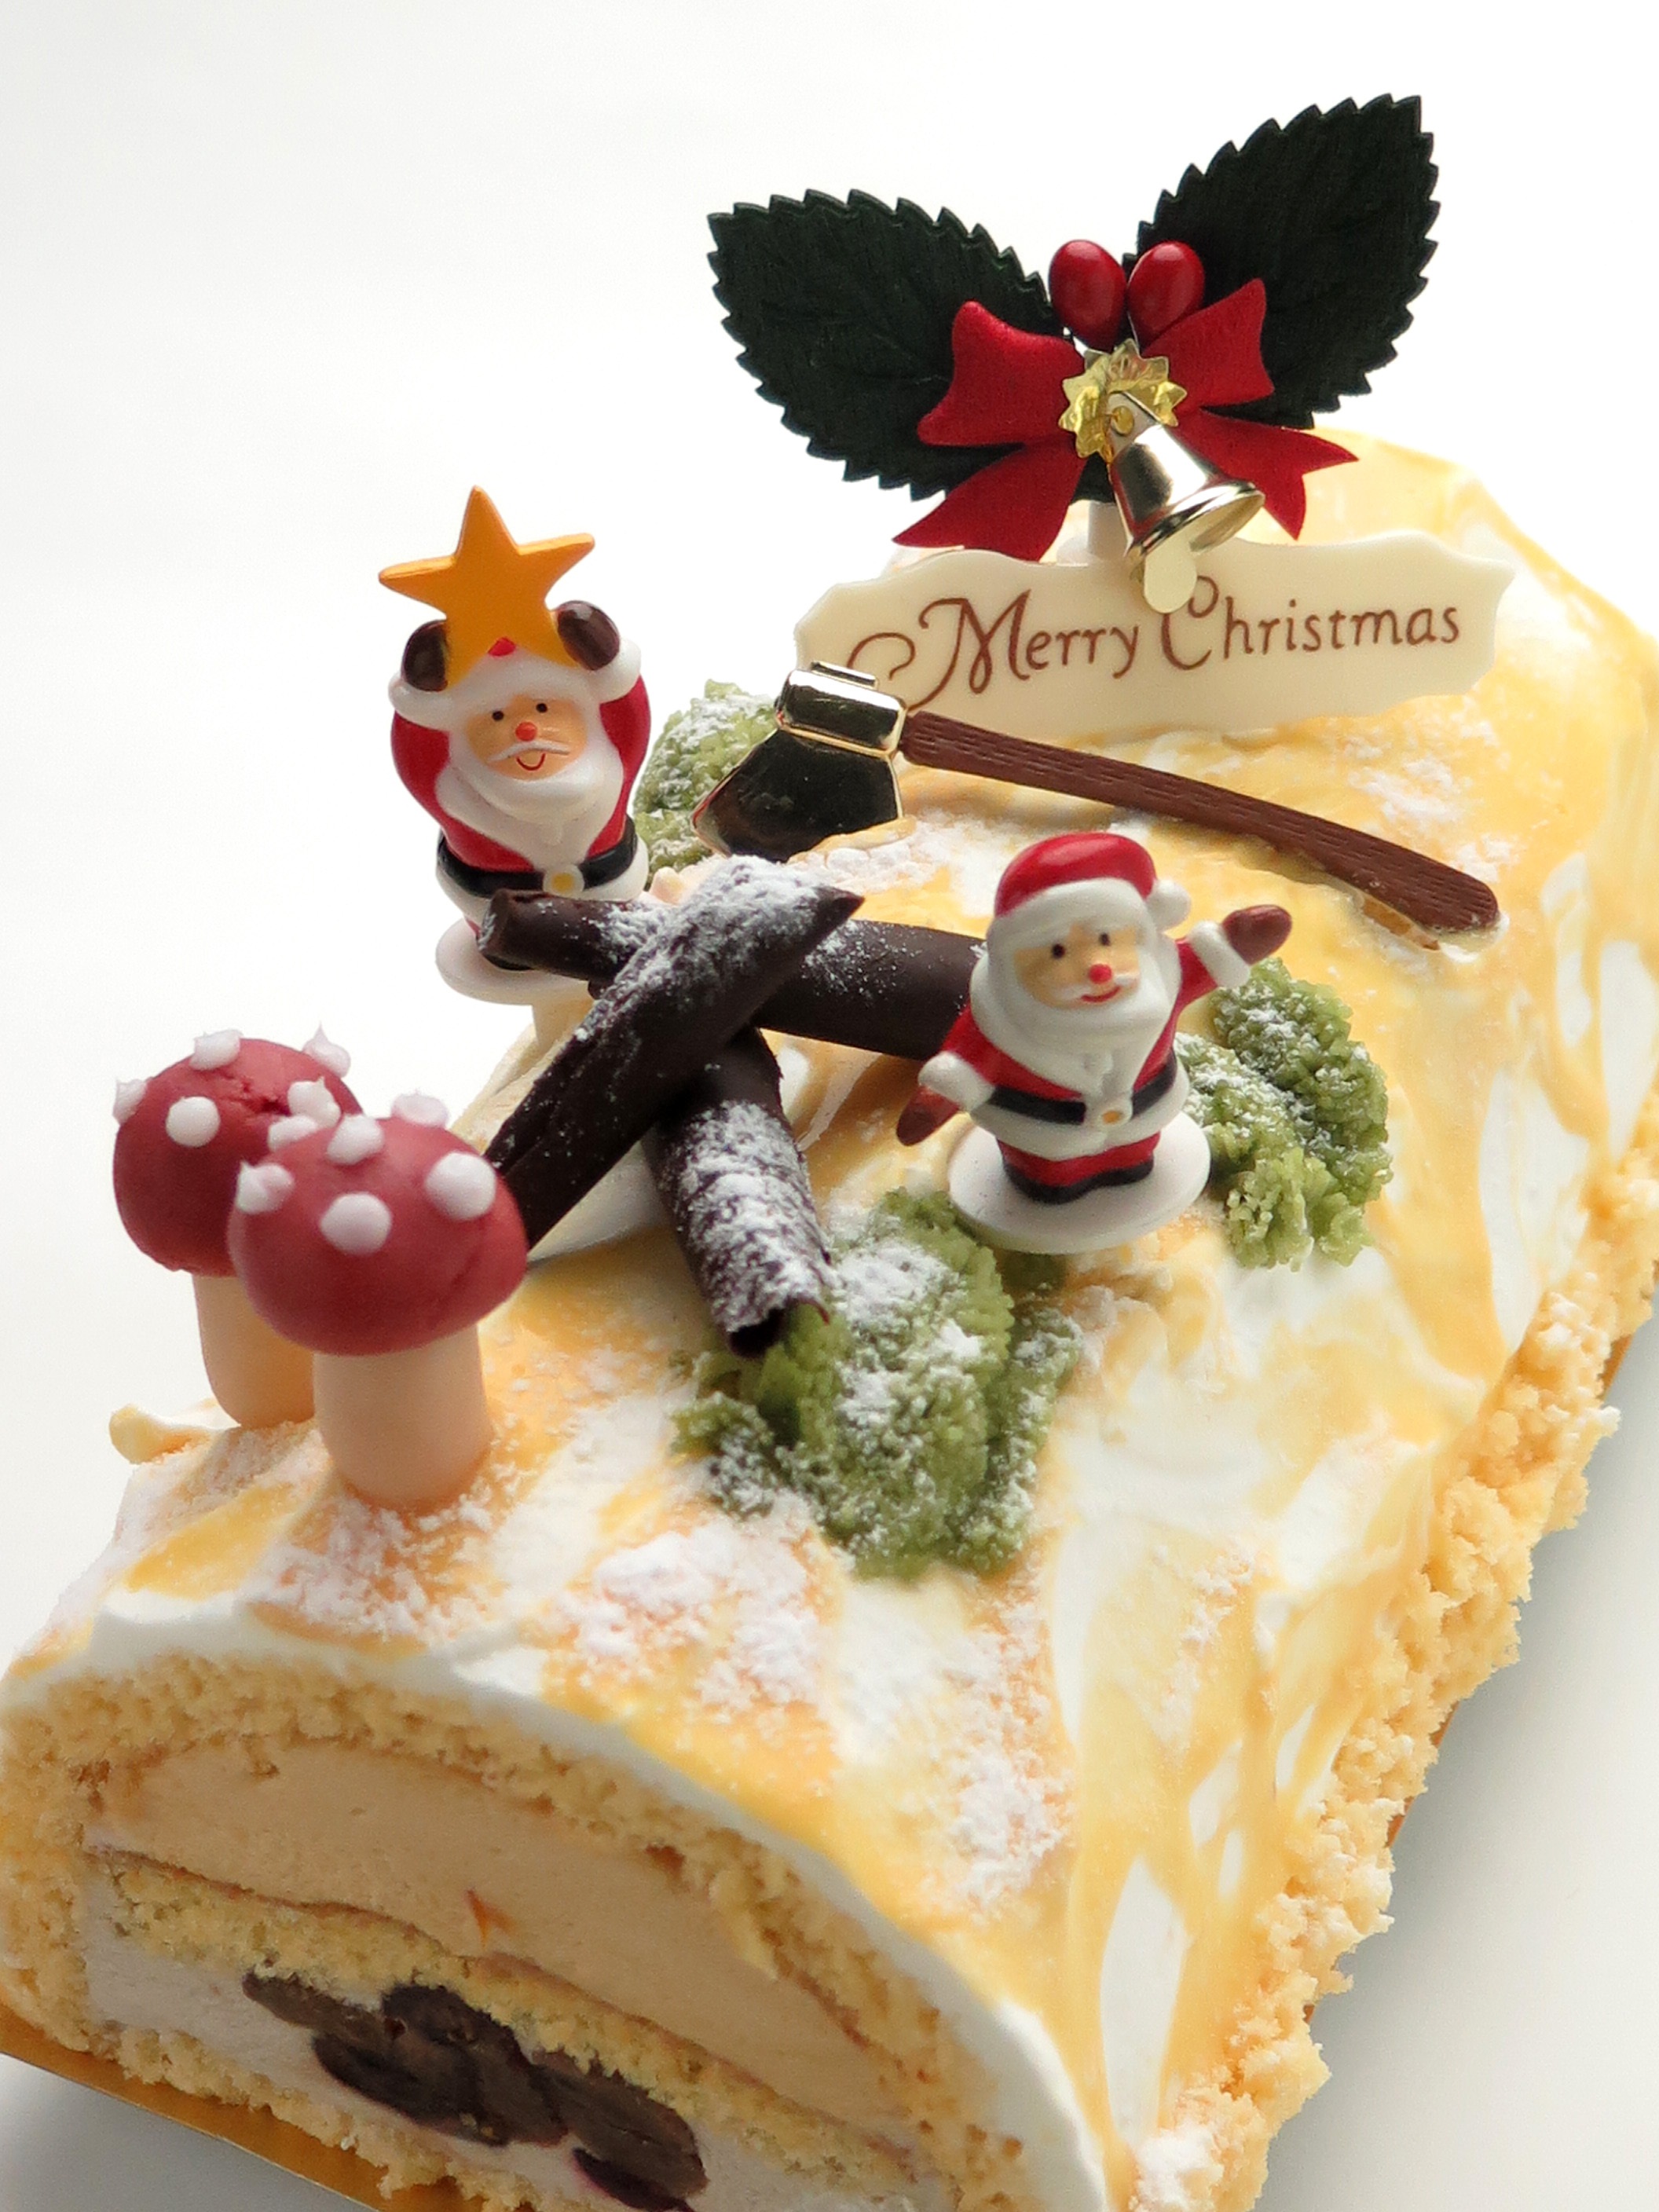
winter, wine, fruit, sweet, bell, orange, food, christmas, dessert, cuisine, cake, birthday cake, sugar, icing, candy, santa claus, baked goods, suites, torte, france confectionery, cake decorating, ono, no fig go, bush denoel